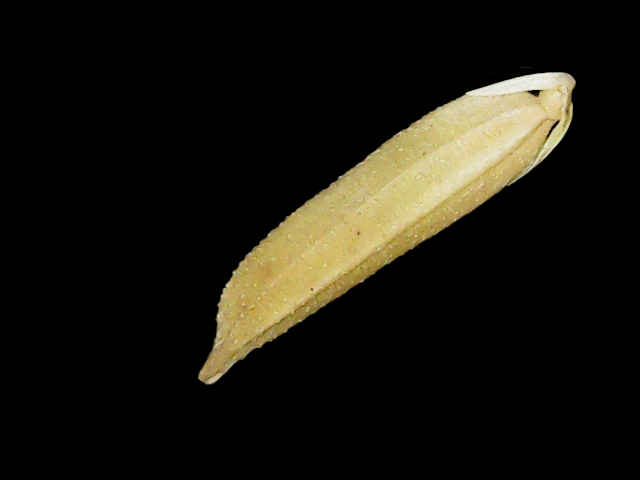
Rice variety: Binadhan25